Answer in natural language. Is block colour dresser (marked A) to the left of modern blue armchair (marked B)? Choose between the following options: yes or no
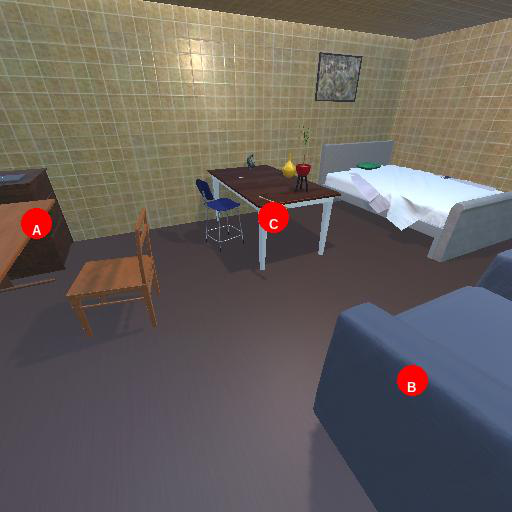
<answer>yes</answer>